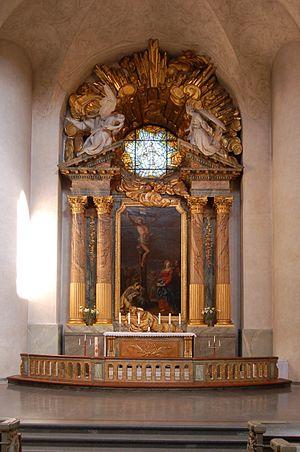
L'église Hedwige-Éléonore est une église paroissiale située dans le quartier d'Östermalm à Stockholm en Suède. Inaugurée le 21 août 1737, elle tient son nom de la reine Hedwige-Éléonore, épouse du roi Charles X Gustave.